Spire

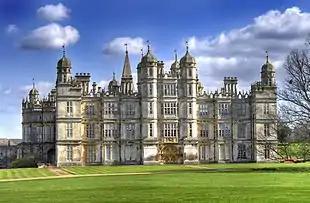
The spire of Burghley House (1555–1587) is an example of a spire on non-religious building.

A pinnacle is a miniature spire that was used both as a decorative and functional element. In early Gothic, as at Notre-Dame de Paris, stone pinnacles were placed atop flying buttresses, to give them additional weight and stability, and to counterbalance the outward thrust from the rib vaults of the nave. As an ornament, they were used to break up the horizontal lines, such as parapets and the roofs of towers. In later Gothic, they were sometimes often clustered together into forests of vertical ornament.